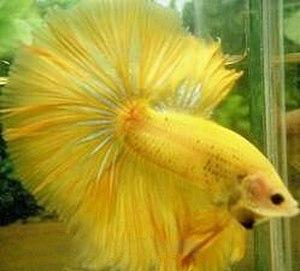
Le Combattant est une espèce de poissons de la famille des Osphronemidae. Il est originaire des eaux douces tropicales de l'Asie du Sud-Est. Cette espèce est très couramment élevée en captivité comme poisson d'aquarium un peu partout dans le monde. Des variétés domestiques existent dans différentes formes et couleurs. Dans ses pays d'origine, les mâles sont utilisés pour des combats d'animaux. En effet, ils peuvent se montrer très belliqueux entre eux et livrer des combats parfois mortels, c'est pourquoi ils sont maintenus dans des aquariums séparés. Un aquarium cubique d'au moins vingt litres est nécessaire ainsi que des plantes aquatiques et un chauffage pour aquarium, sa température doit rester comprise entre 25° et 28°. Comme pour toute espèce domestique, les aquariums de type boule sont à proscrire, certains pays européens les ont d'ailleurs interdits.